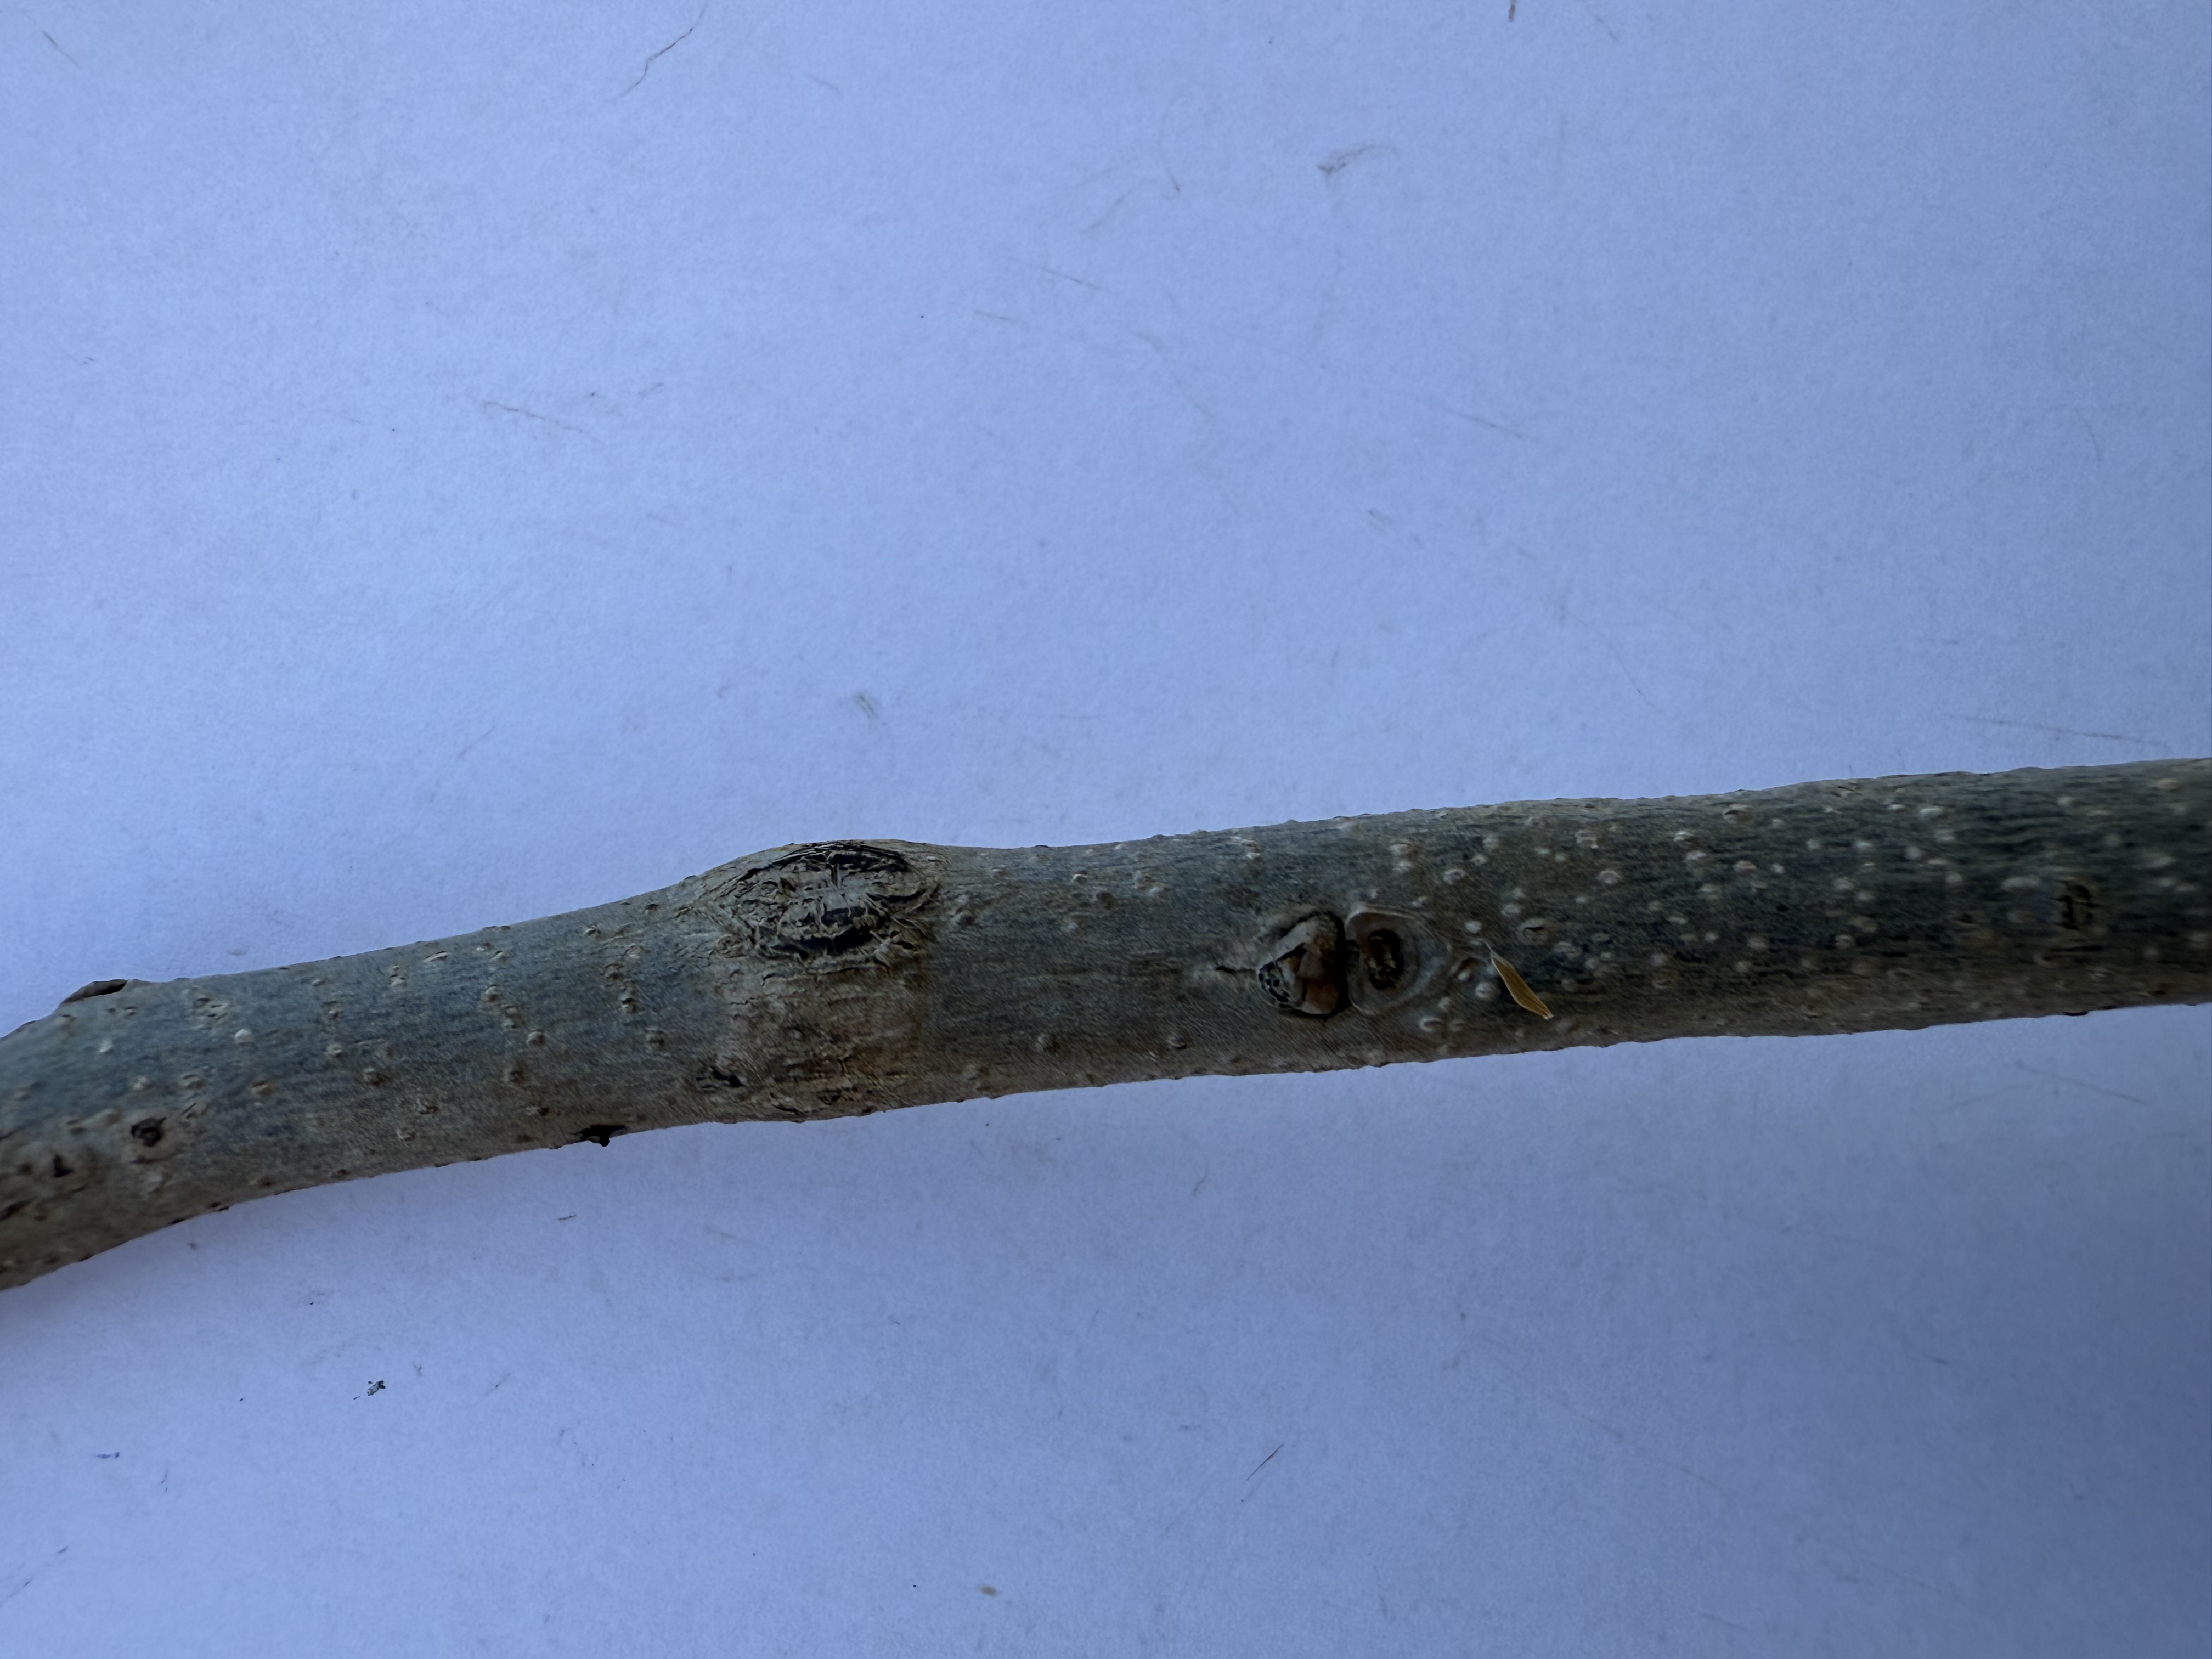
Variety: Chocolate Persimmon